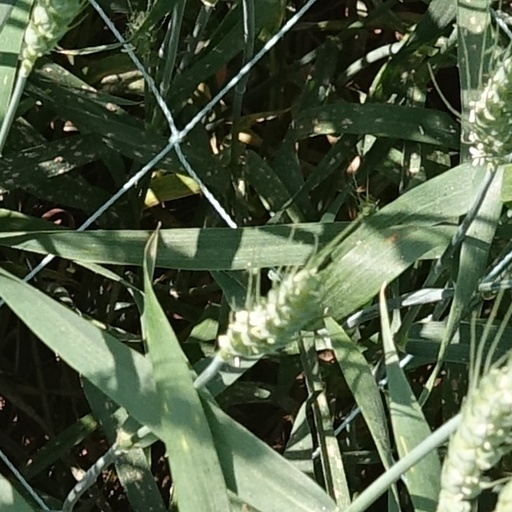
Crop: wheat